Saint Blaise

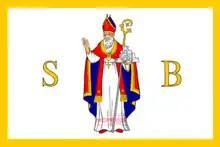
Flag of the Republic of Ragusa with the icon and initials of Saint Blaise

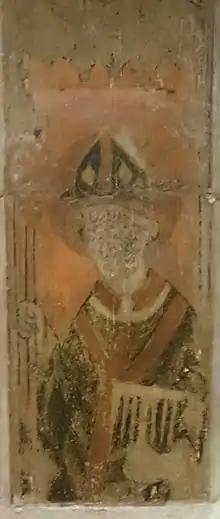
14th-century wall painting of St Blaise in All Saints Church, Kingston upon Thames, England

One of the Fourteen Holy Helpers, Blaise became one of the most popular saints of the Middle Ages. In the West, there had been no group honouring St Blaise prior to the 8th century. His followers became widespread in Europe in the 11th and 12th centuries and his legend is recounted in the 13th-century "Legenda Aurea". Saint Blaise is the saint of the wild beast.